Alfons X (Barcelona Metro)

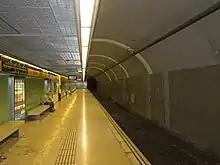
The southbound platform

Alfons X is a Barcelona metro station, located under Ronda Guinardó and Plaça d'Alfons el Savi, named after Alfonso X of Castile, in the Horta-Guinardó district of Barcelona.